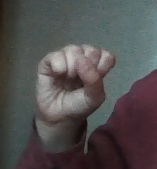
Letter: saad